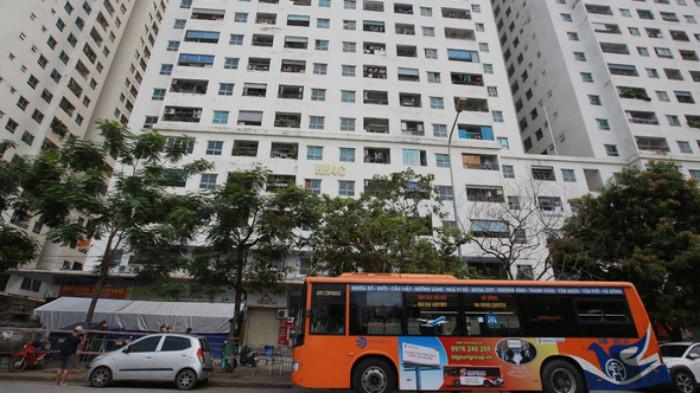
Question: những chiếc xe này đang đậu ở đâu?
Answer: ở trước một căn chung cư